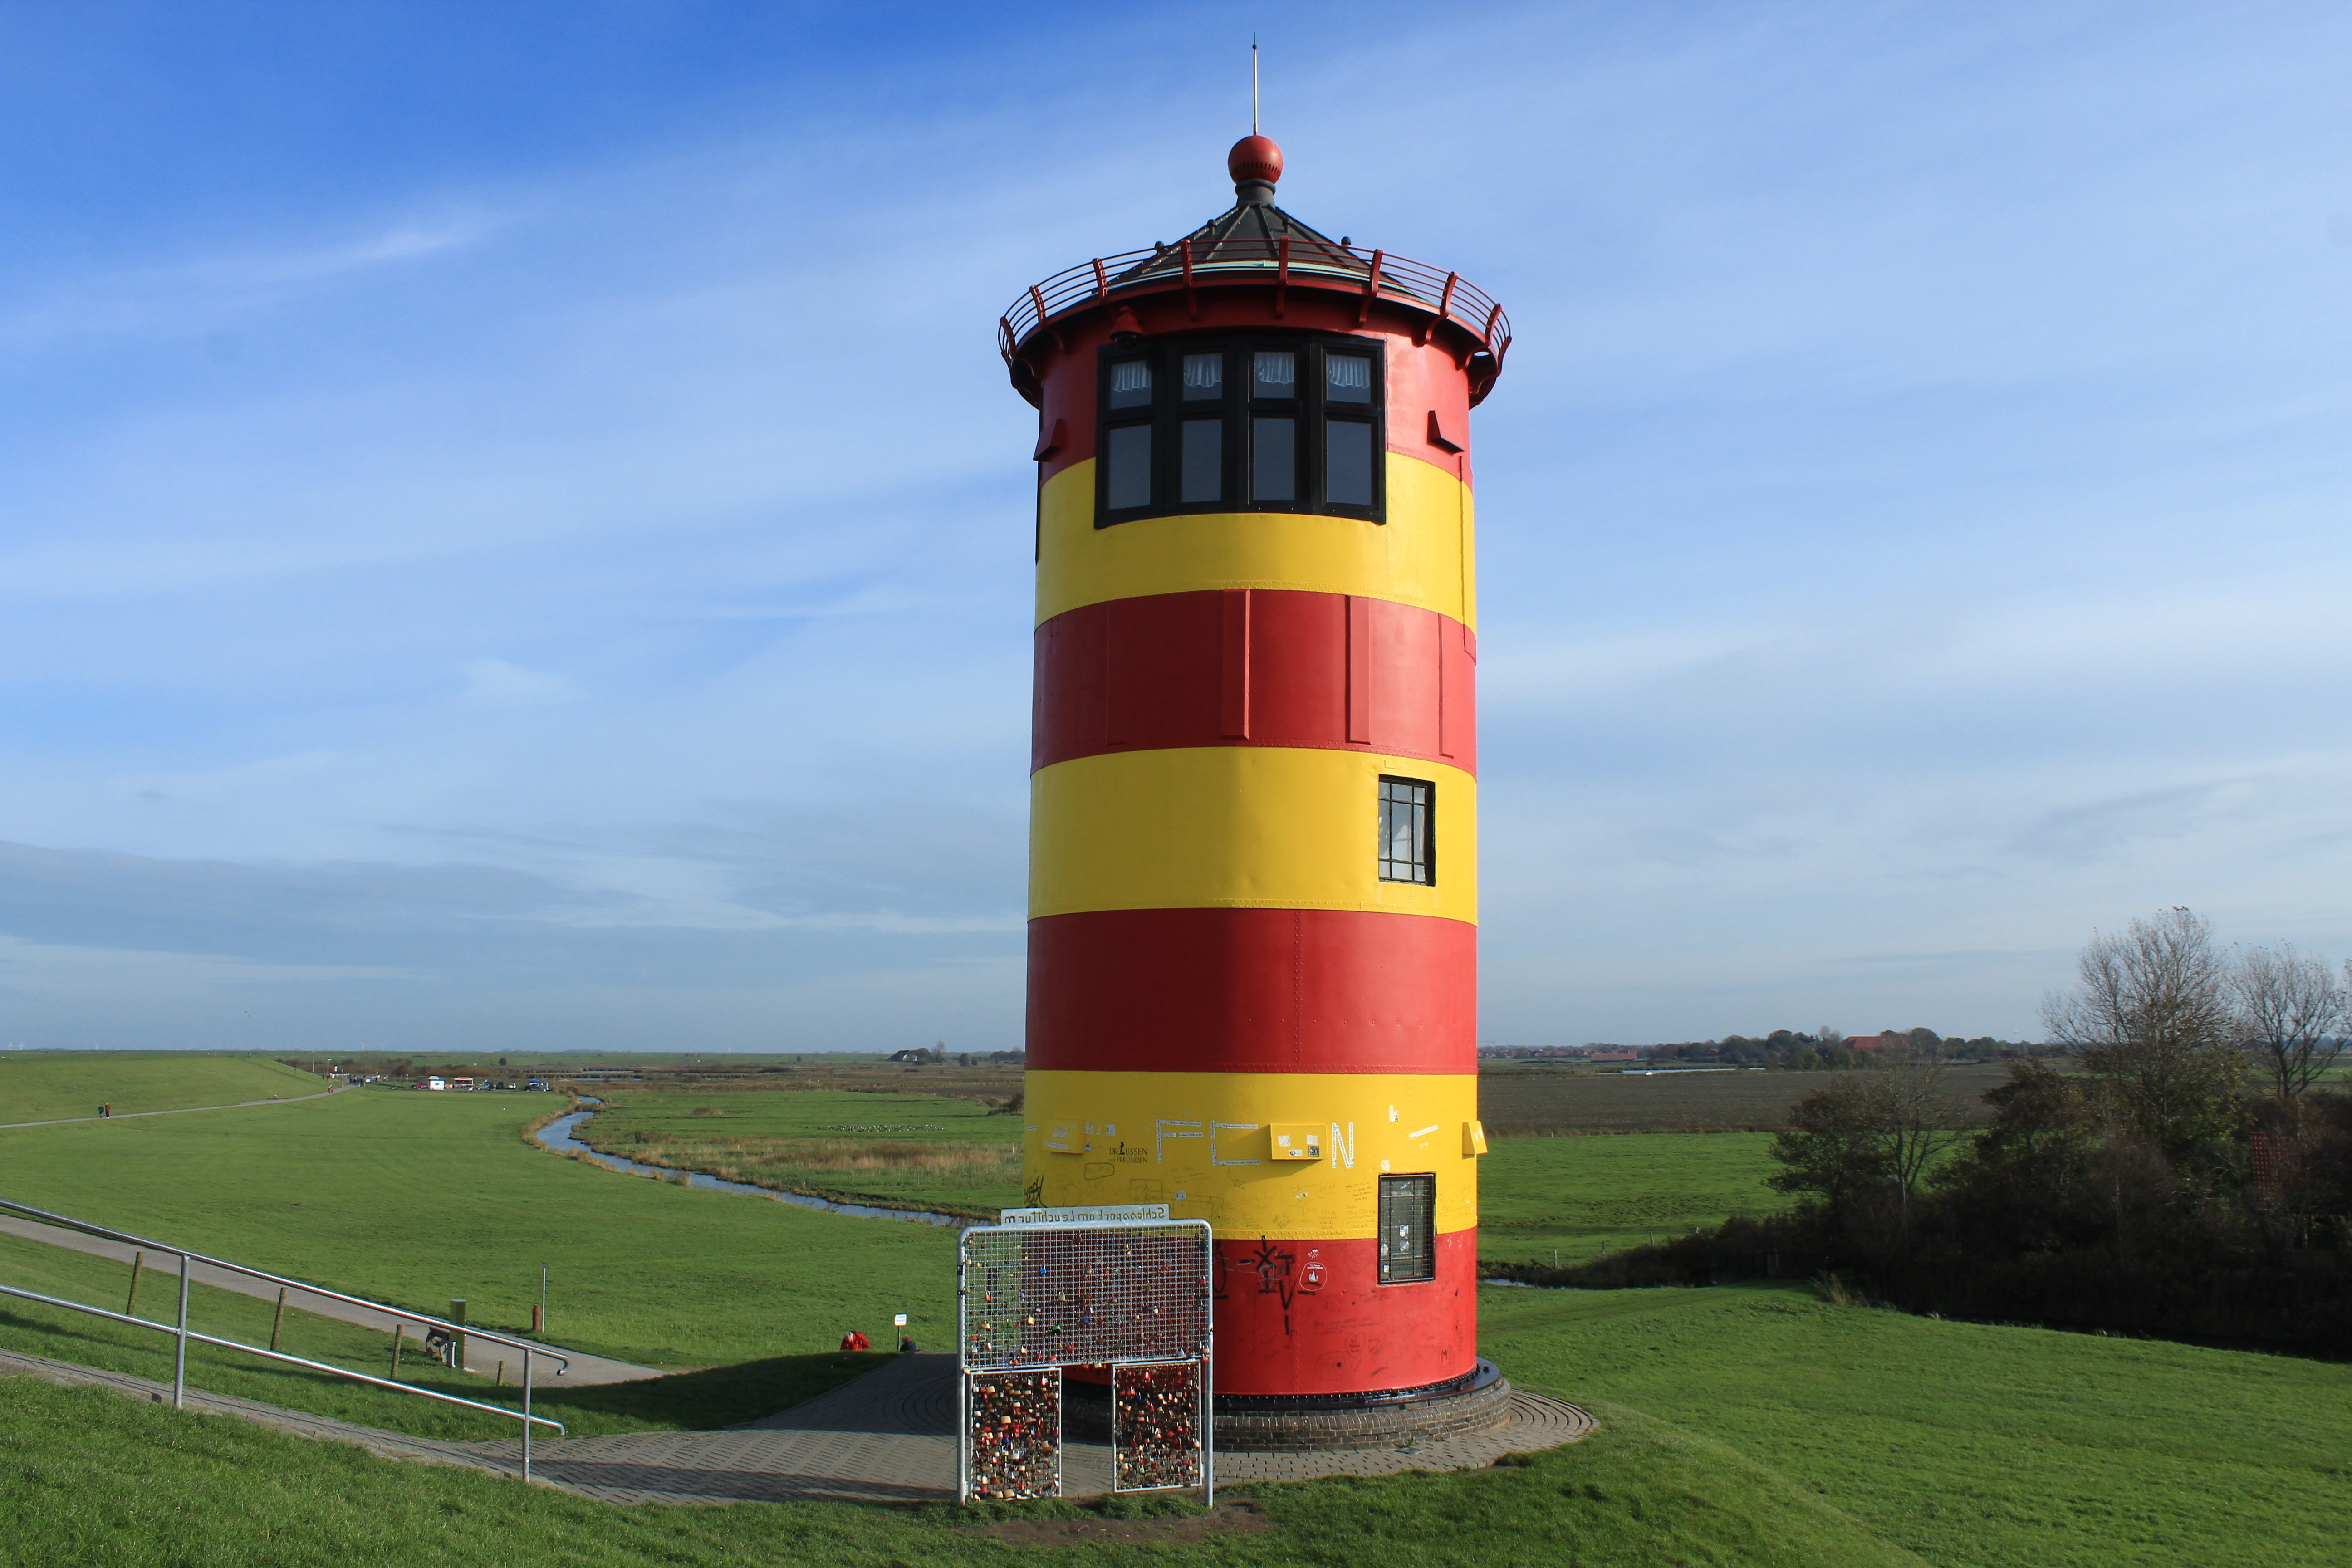
landscape, lighthouse, tower, landmark, beacon, navigation, shipping, east frisia, daymark, pilsum, otto lighthouse